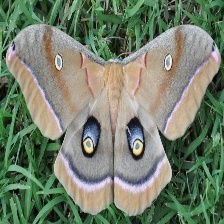
Species: POLYPHEMUS MOTH